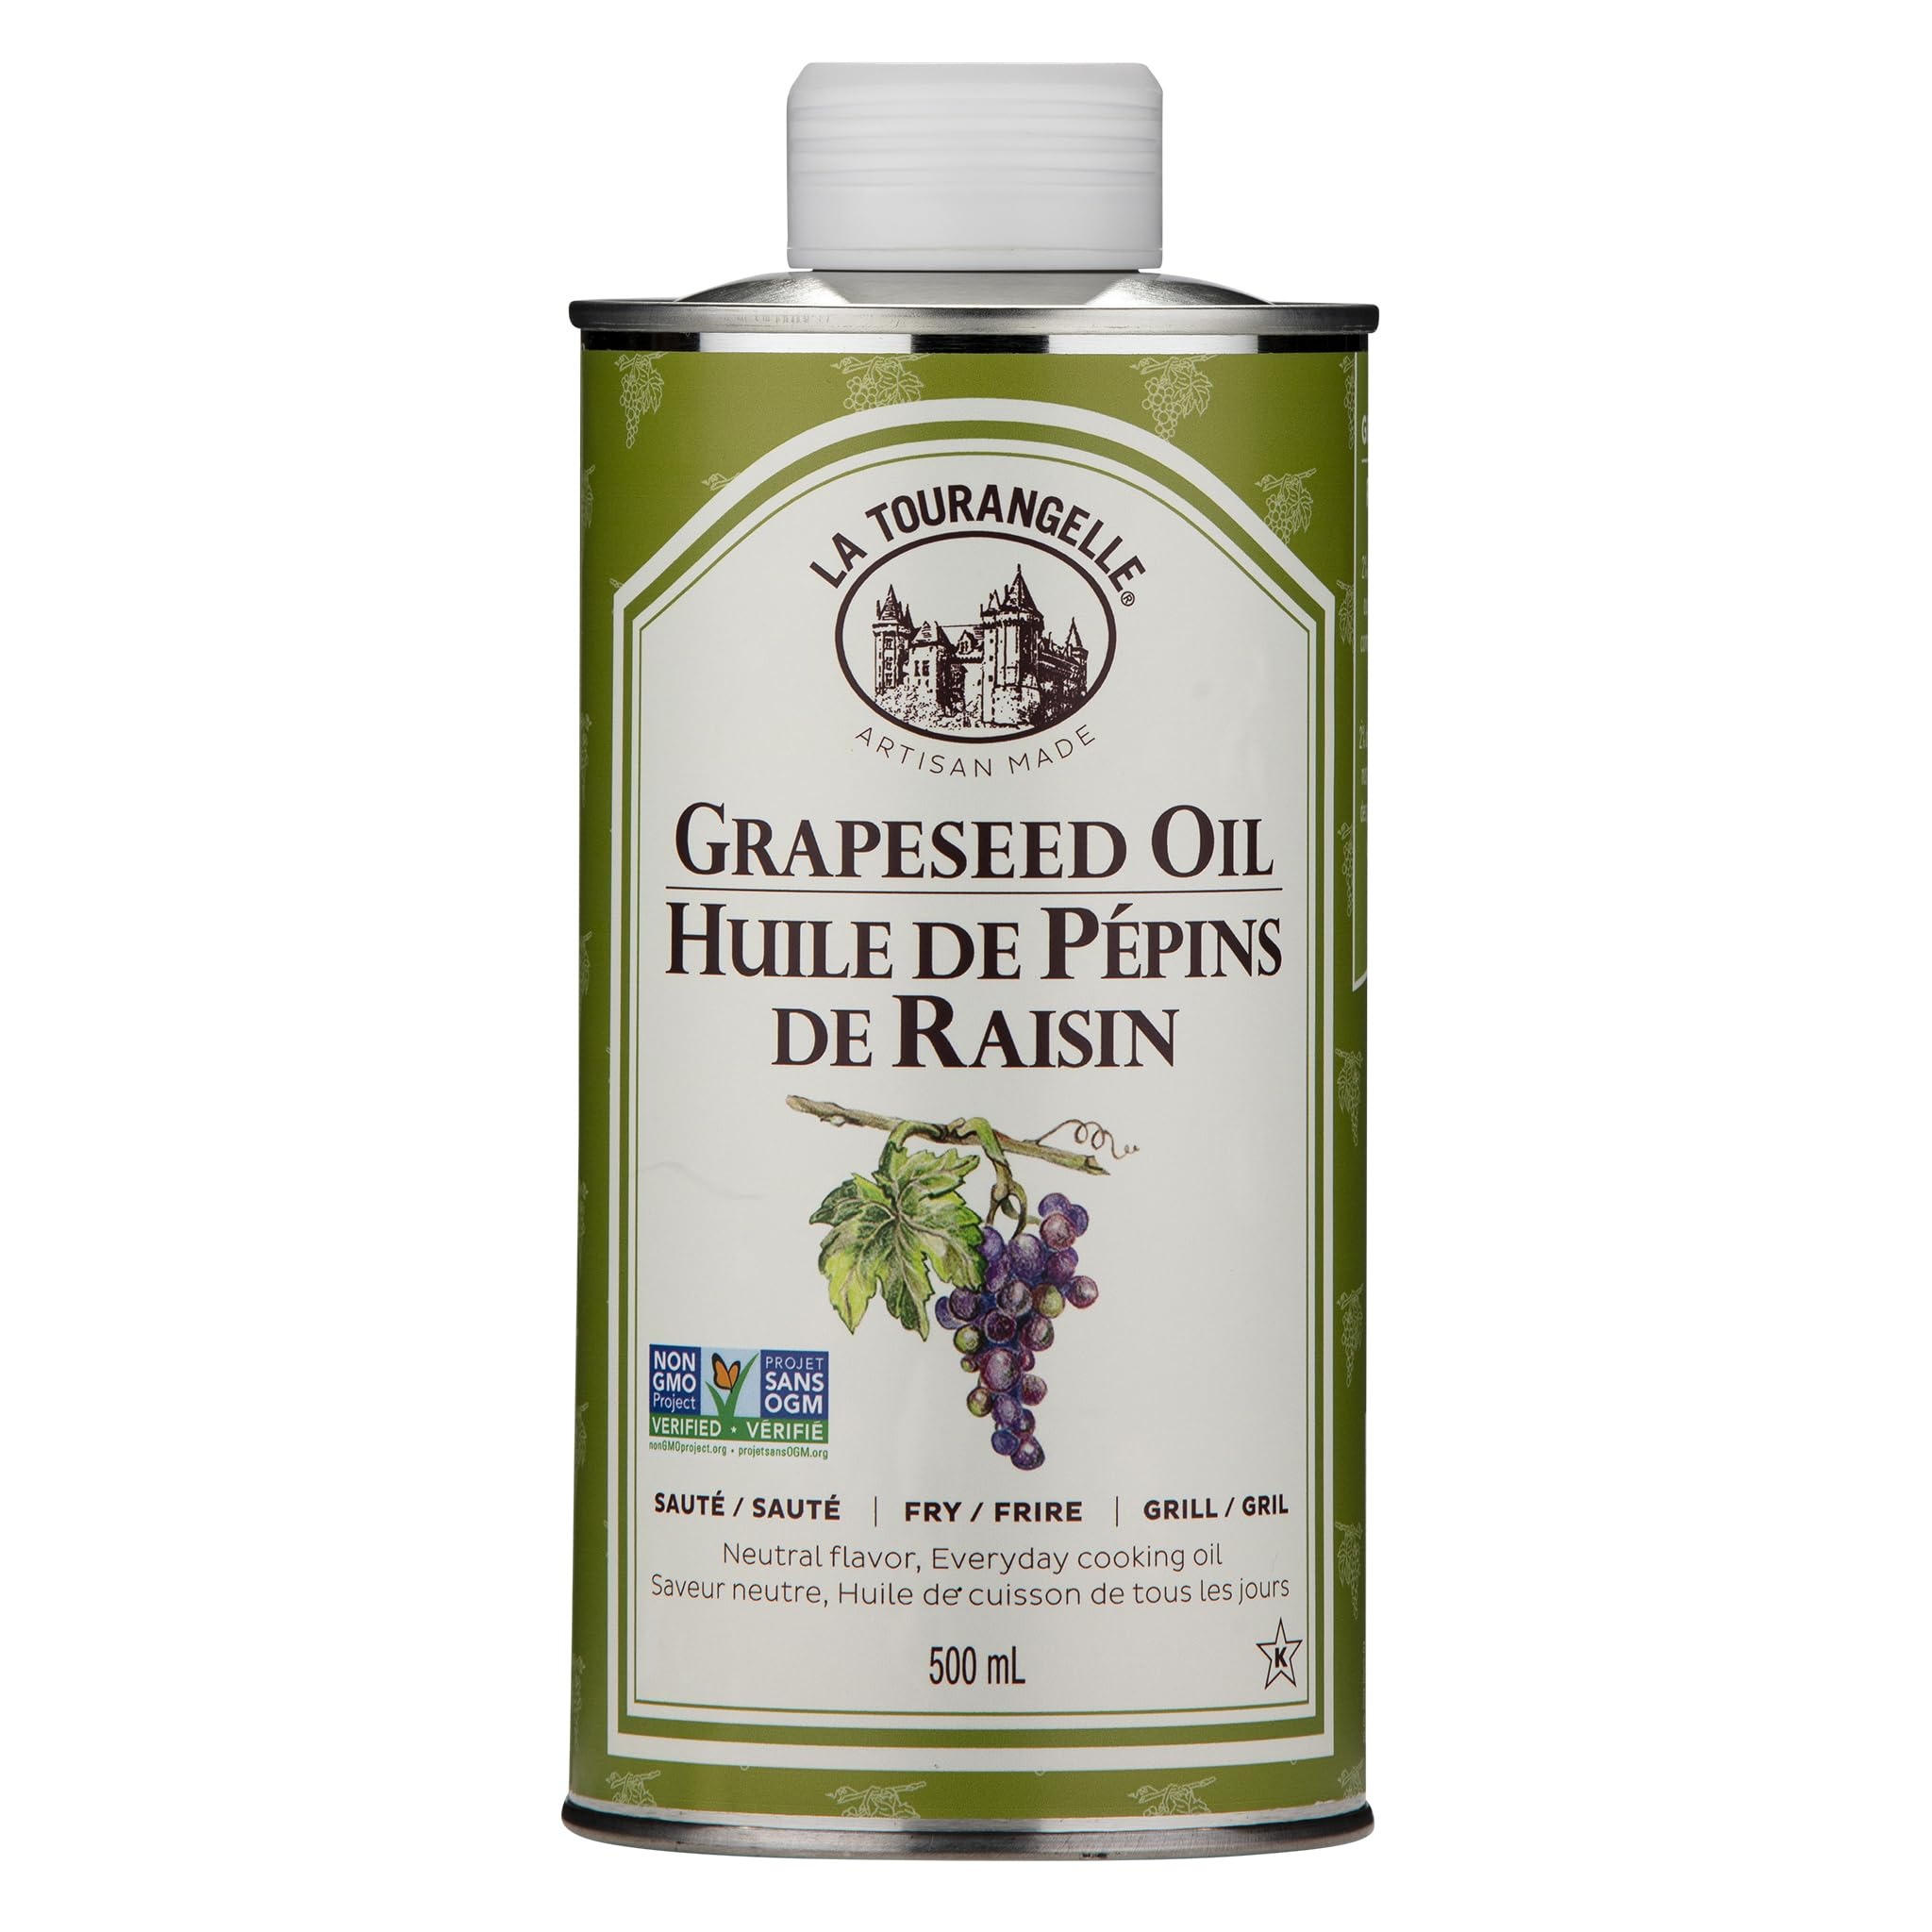
Item Name: LA TOURANGELLE Grapeseed Oil, 500 ML
Value: 16.91
Unit: Fl Oz

Price: 6.92